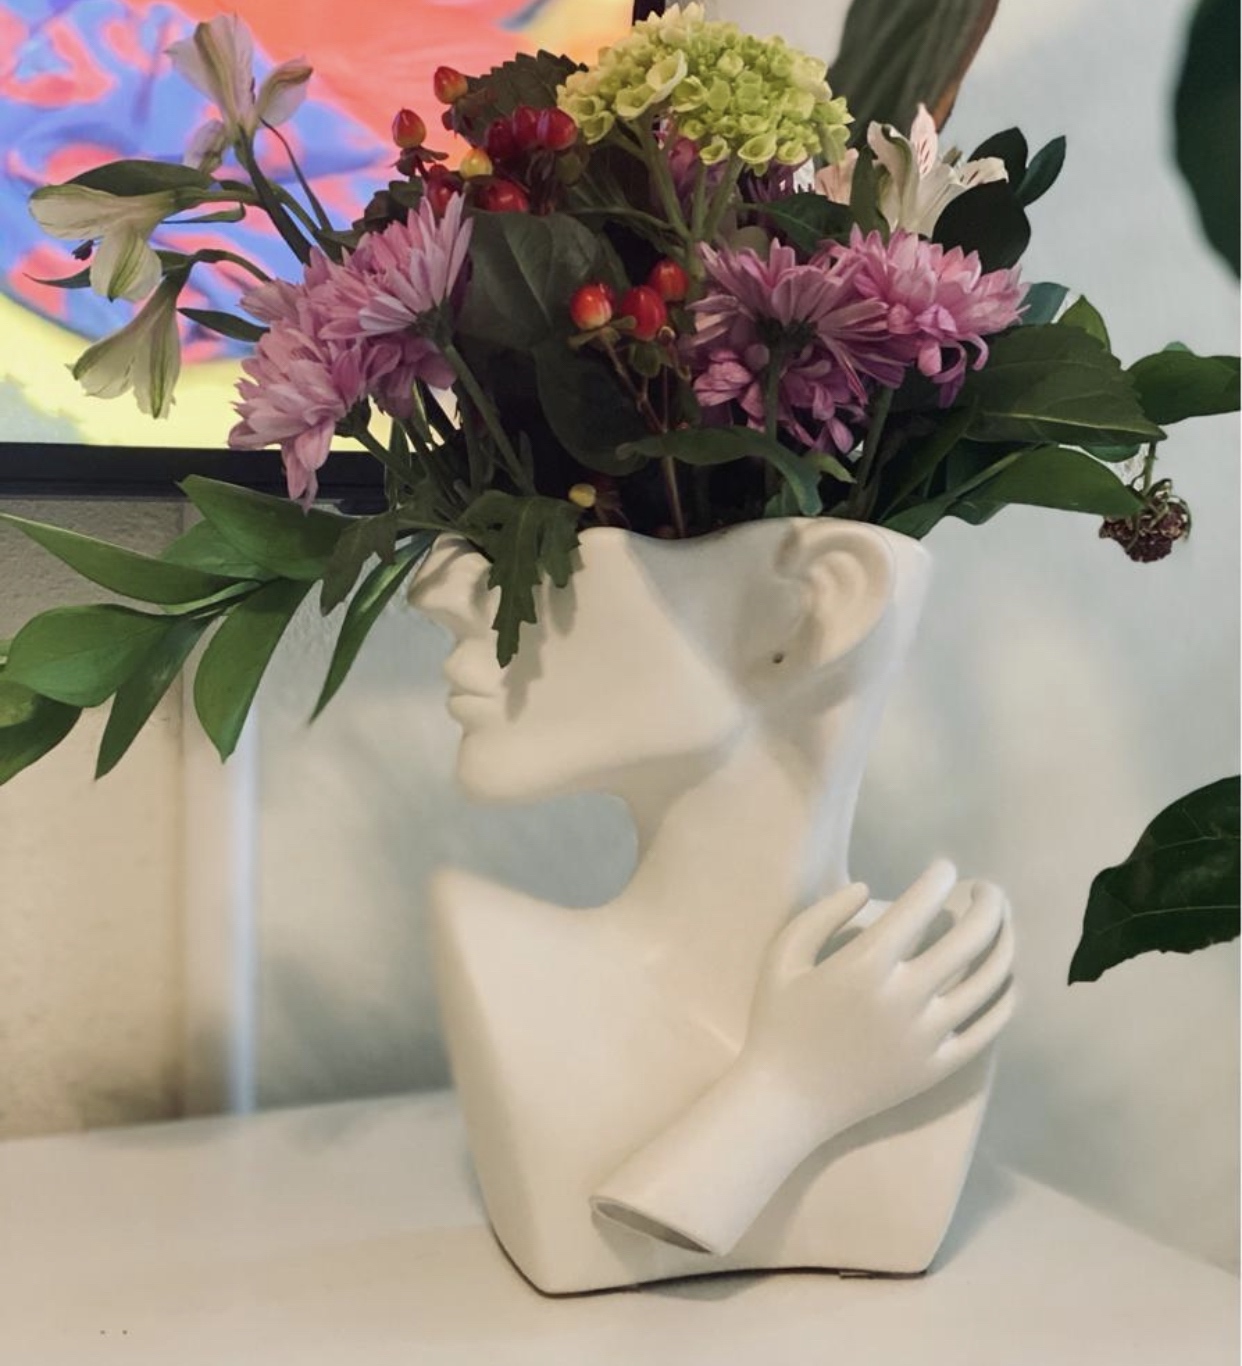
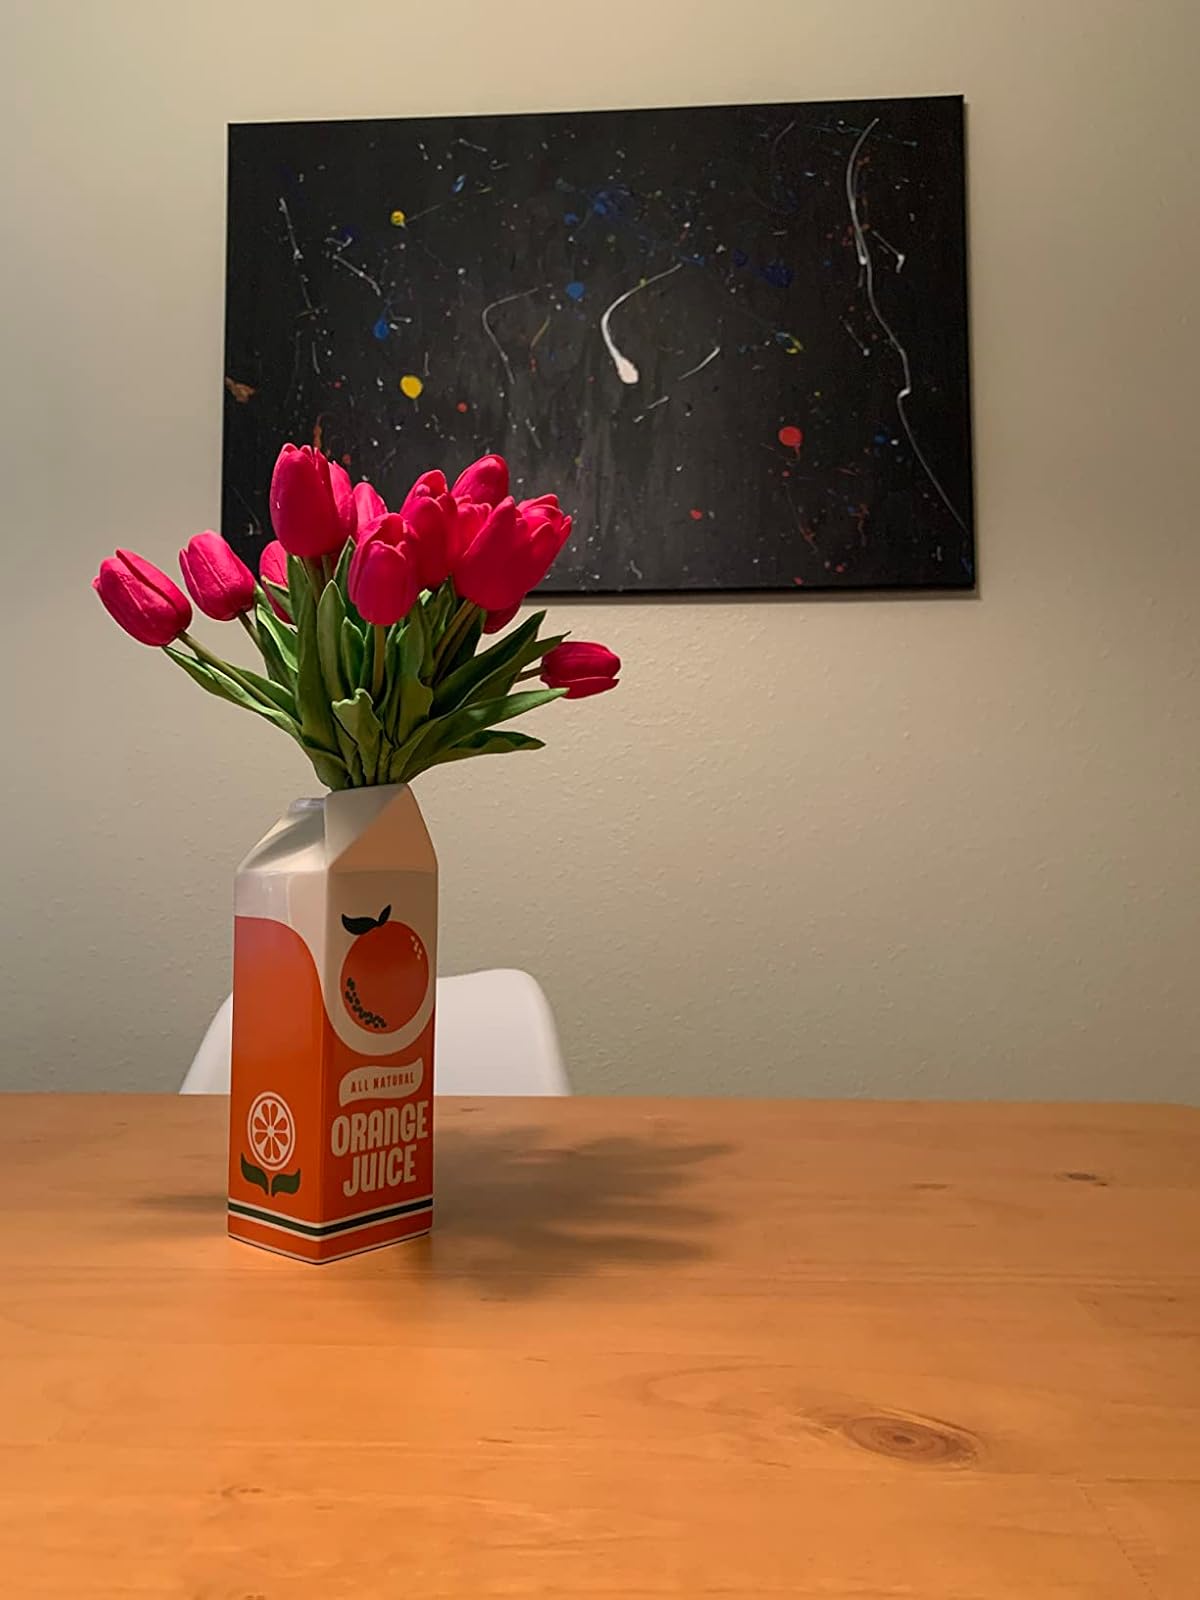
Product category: vase
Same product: no